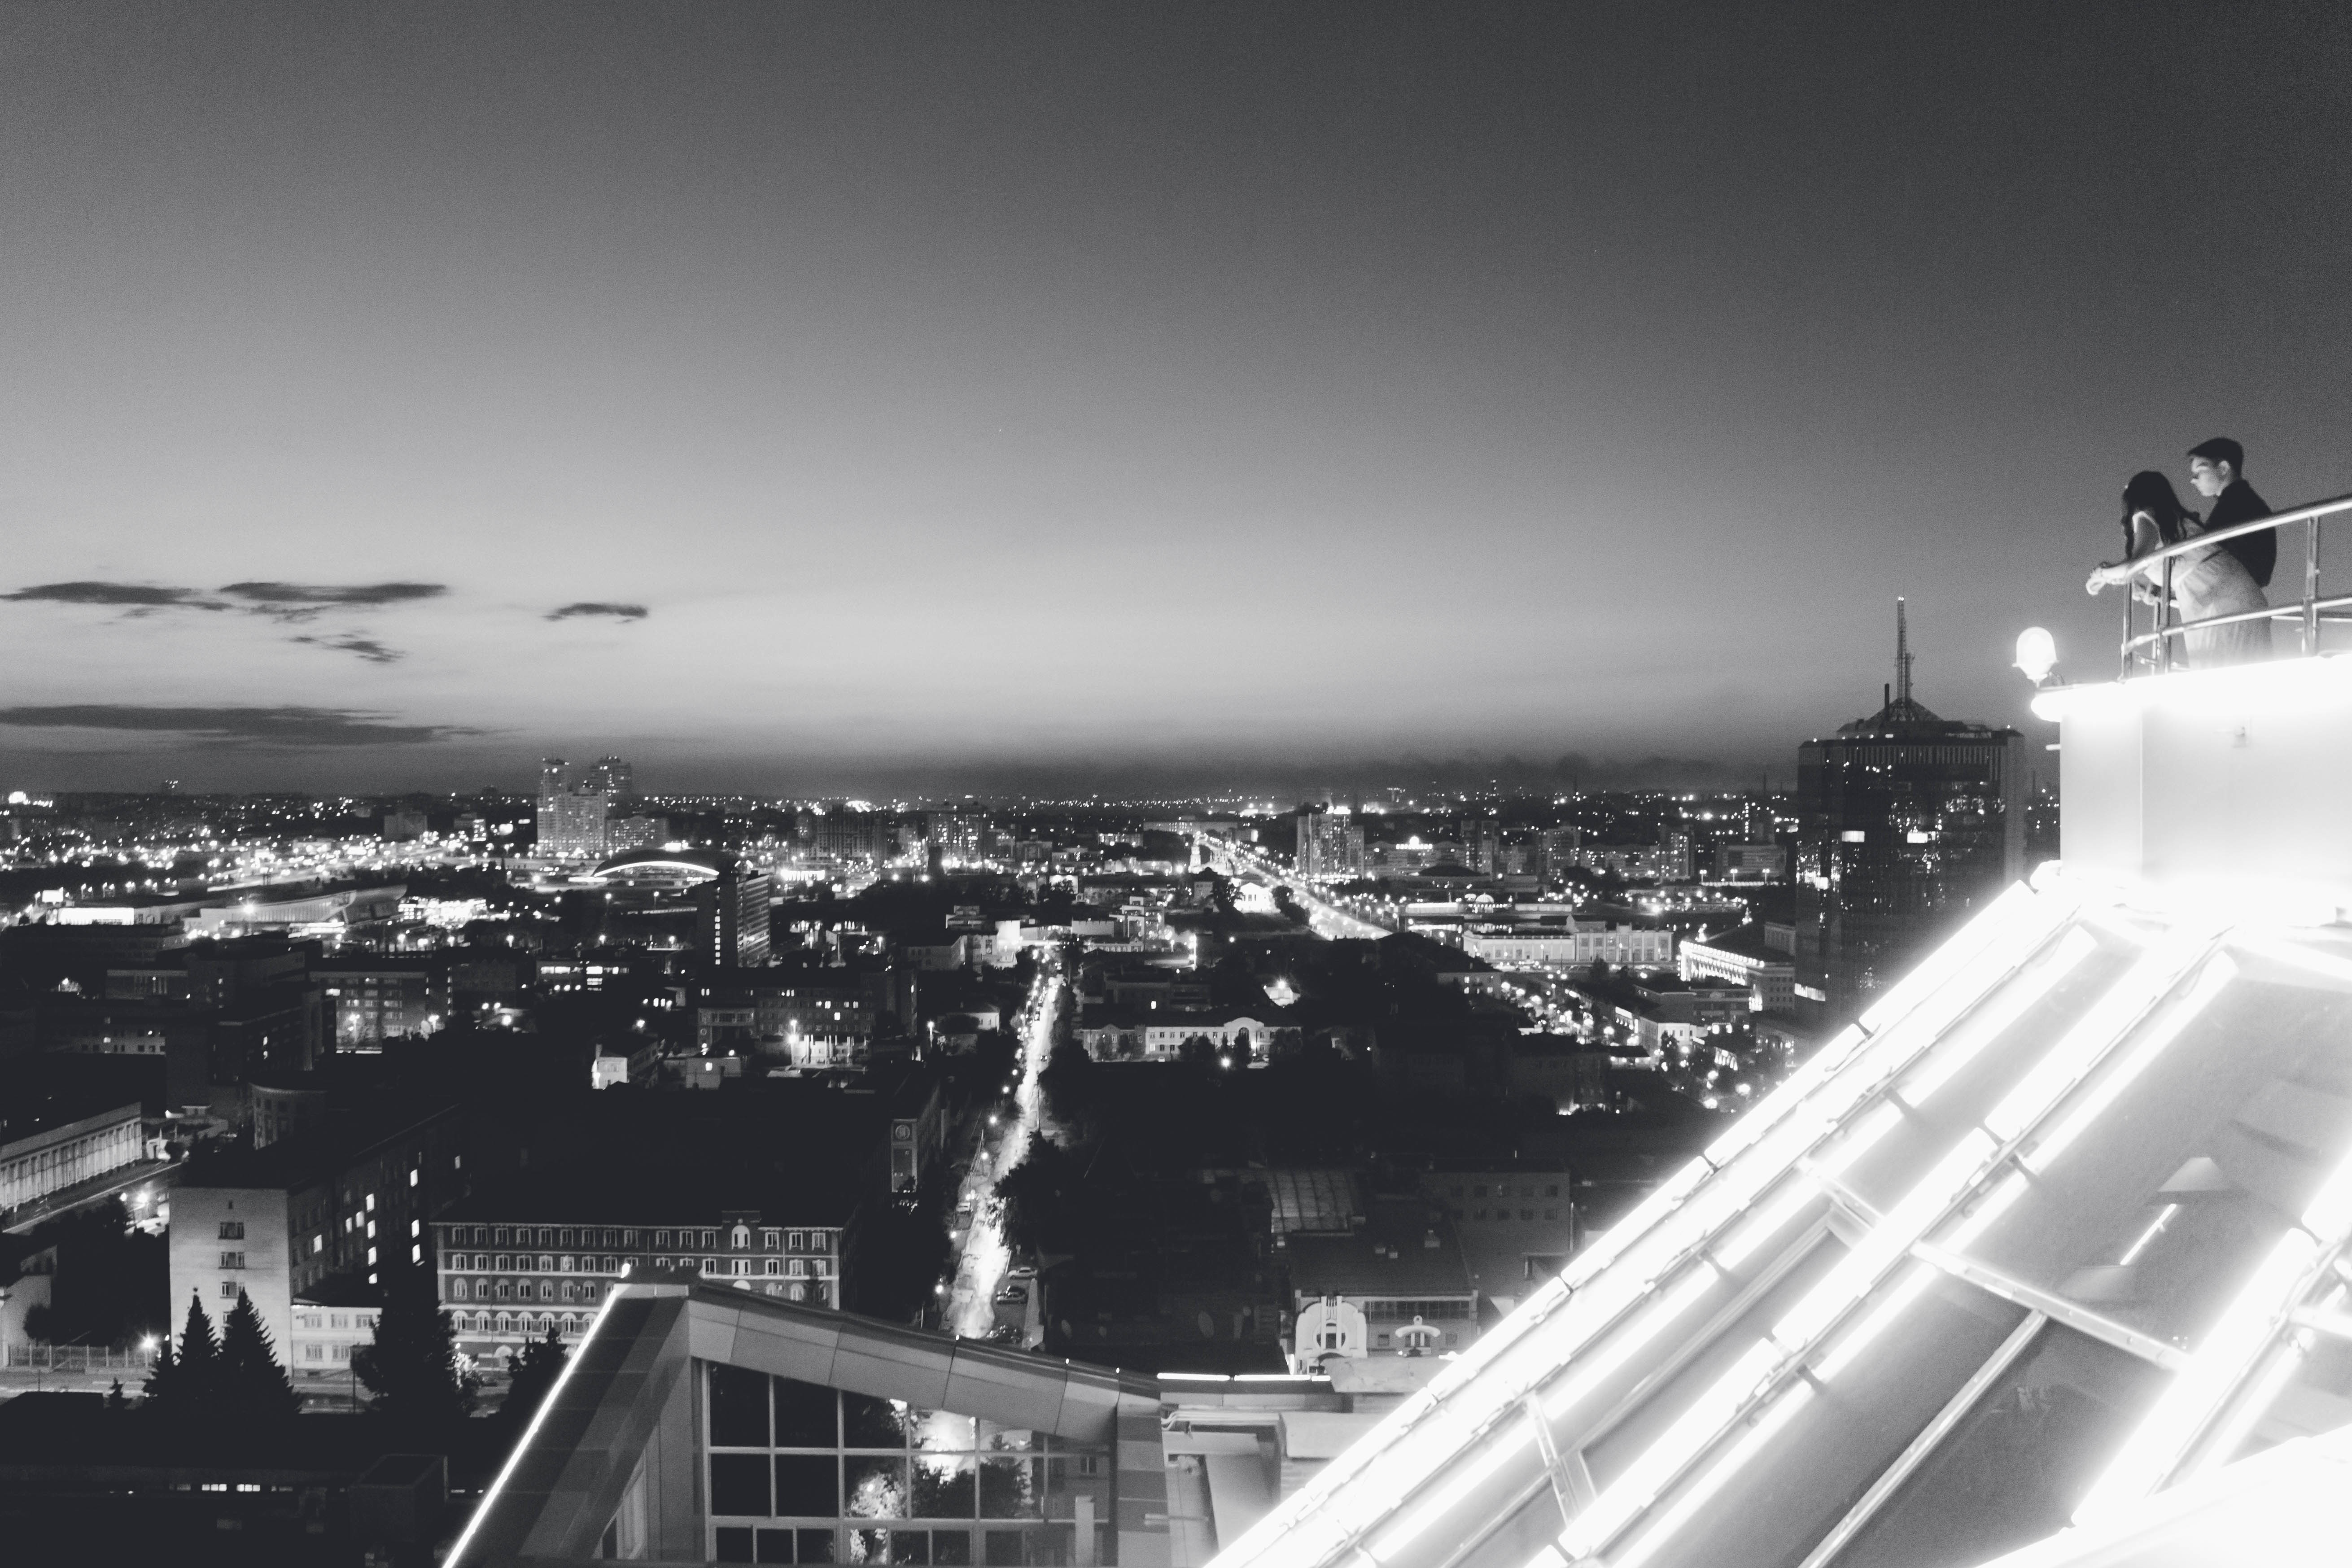
horizon, black and white, skyline, night, photography, city, skyscraper, cityscape, tower, monochrome, stadium, aerial photography, monochrome photography, atmosphere of earth